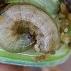
Crop: Onion
Condition: caterpillar-p